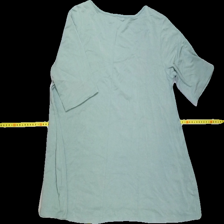
View: back
Type: T-shirt
Category: Ladies
Brand: Not in the list
Brand text on label: Two danes
Colors: Green
Material: 65% Bamboo, 30% cotton, 5% elastane
Cut: C-collar, Loose
Size: M
Season: Spring
Smell: Minor
Price range: <50
Recommended usage: Repair